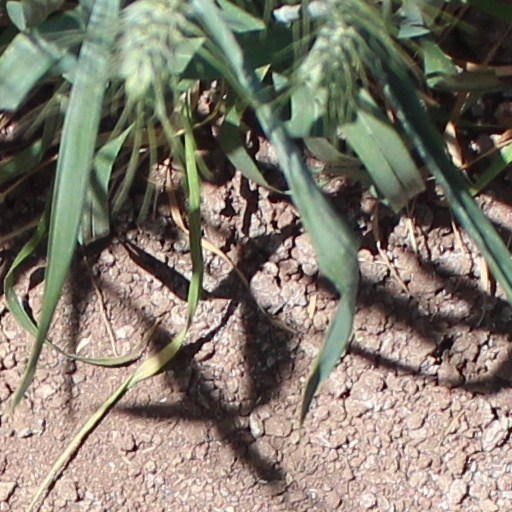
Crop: wheat